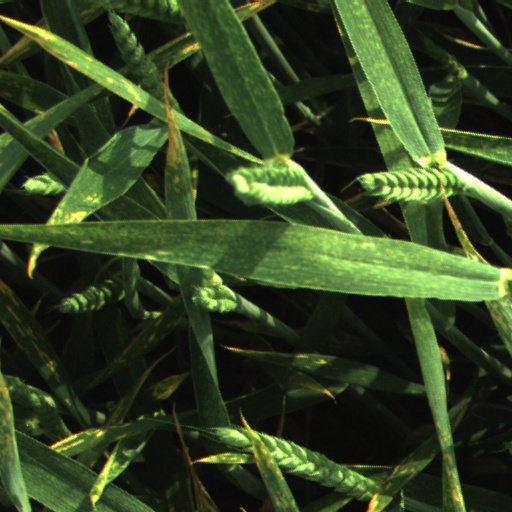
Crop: wheat